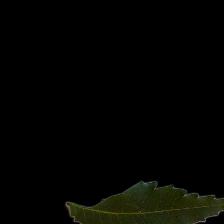
Plant: Neem